Siege of Retz

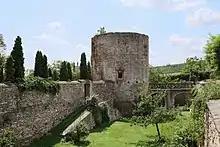
Haberveld tower of the fortification of Retz, Lower Austria

After the fall of Laa the Hungarian King Matthias Corvinus turned to Retz. He was accompanied by his son John Corvinus. He divided his army into three branches, one composed of mainly Bohemians, the second of Hungarians, and the third of the light cavalry of the Raci. He besieged the town with them on 4 October. The town was heavily fortified and required the engagement of siege weaponry. The garrison accomplished several break-outs, targeting the supply transports for the besiegers' encampment. These skirmishes caused minor casualties but were disturbing enough to make the kingng decide to draw the encirclement closer to the walls and to order their cannon bombardment. His army also undermined the towers of the town fort. The citizens of Retz realized it was time to surrender. The citizens were granted a royal pardon and Matthias entered the city on 10 October 1486.